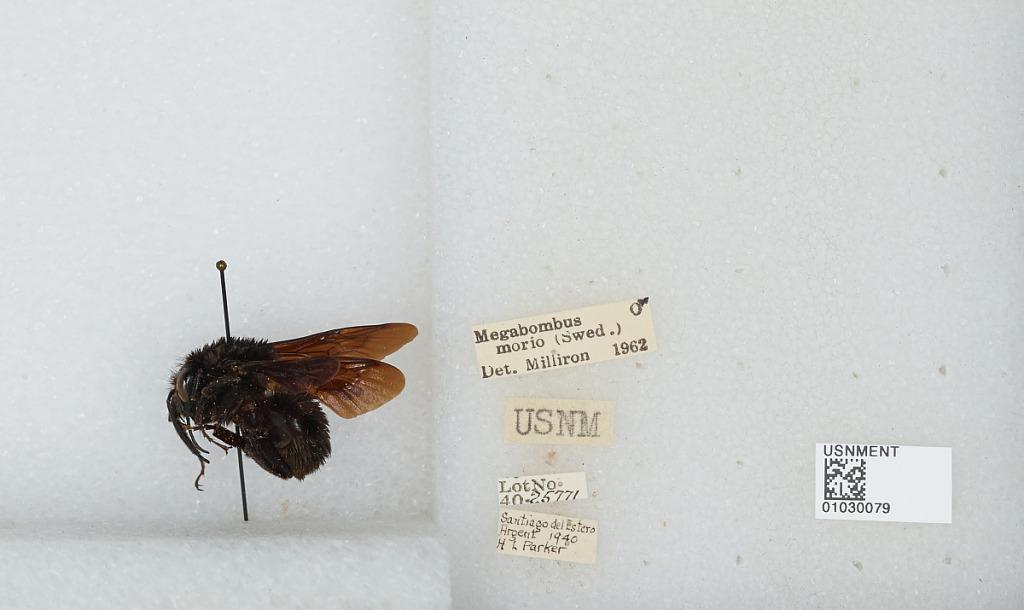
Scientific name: Bombus (Fervidobombus) morio (Swederus)
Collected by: H. Parker
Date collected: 1940--
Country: Argentina
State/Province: Santiago del Estero
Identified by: Milliron